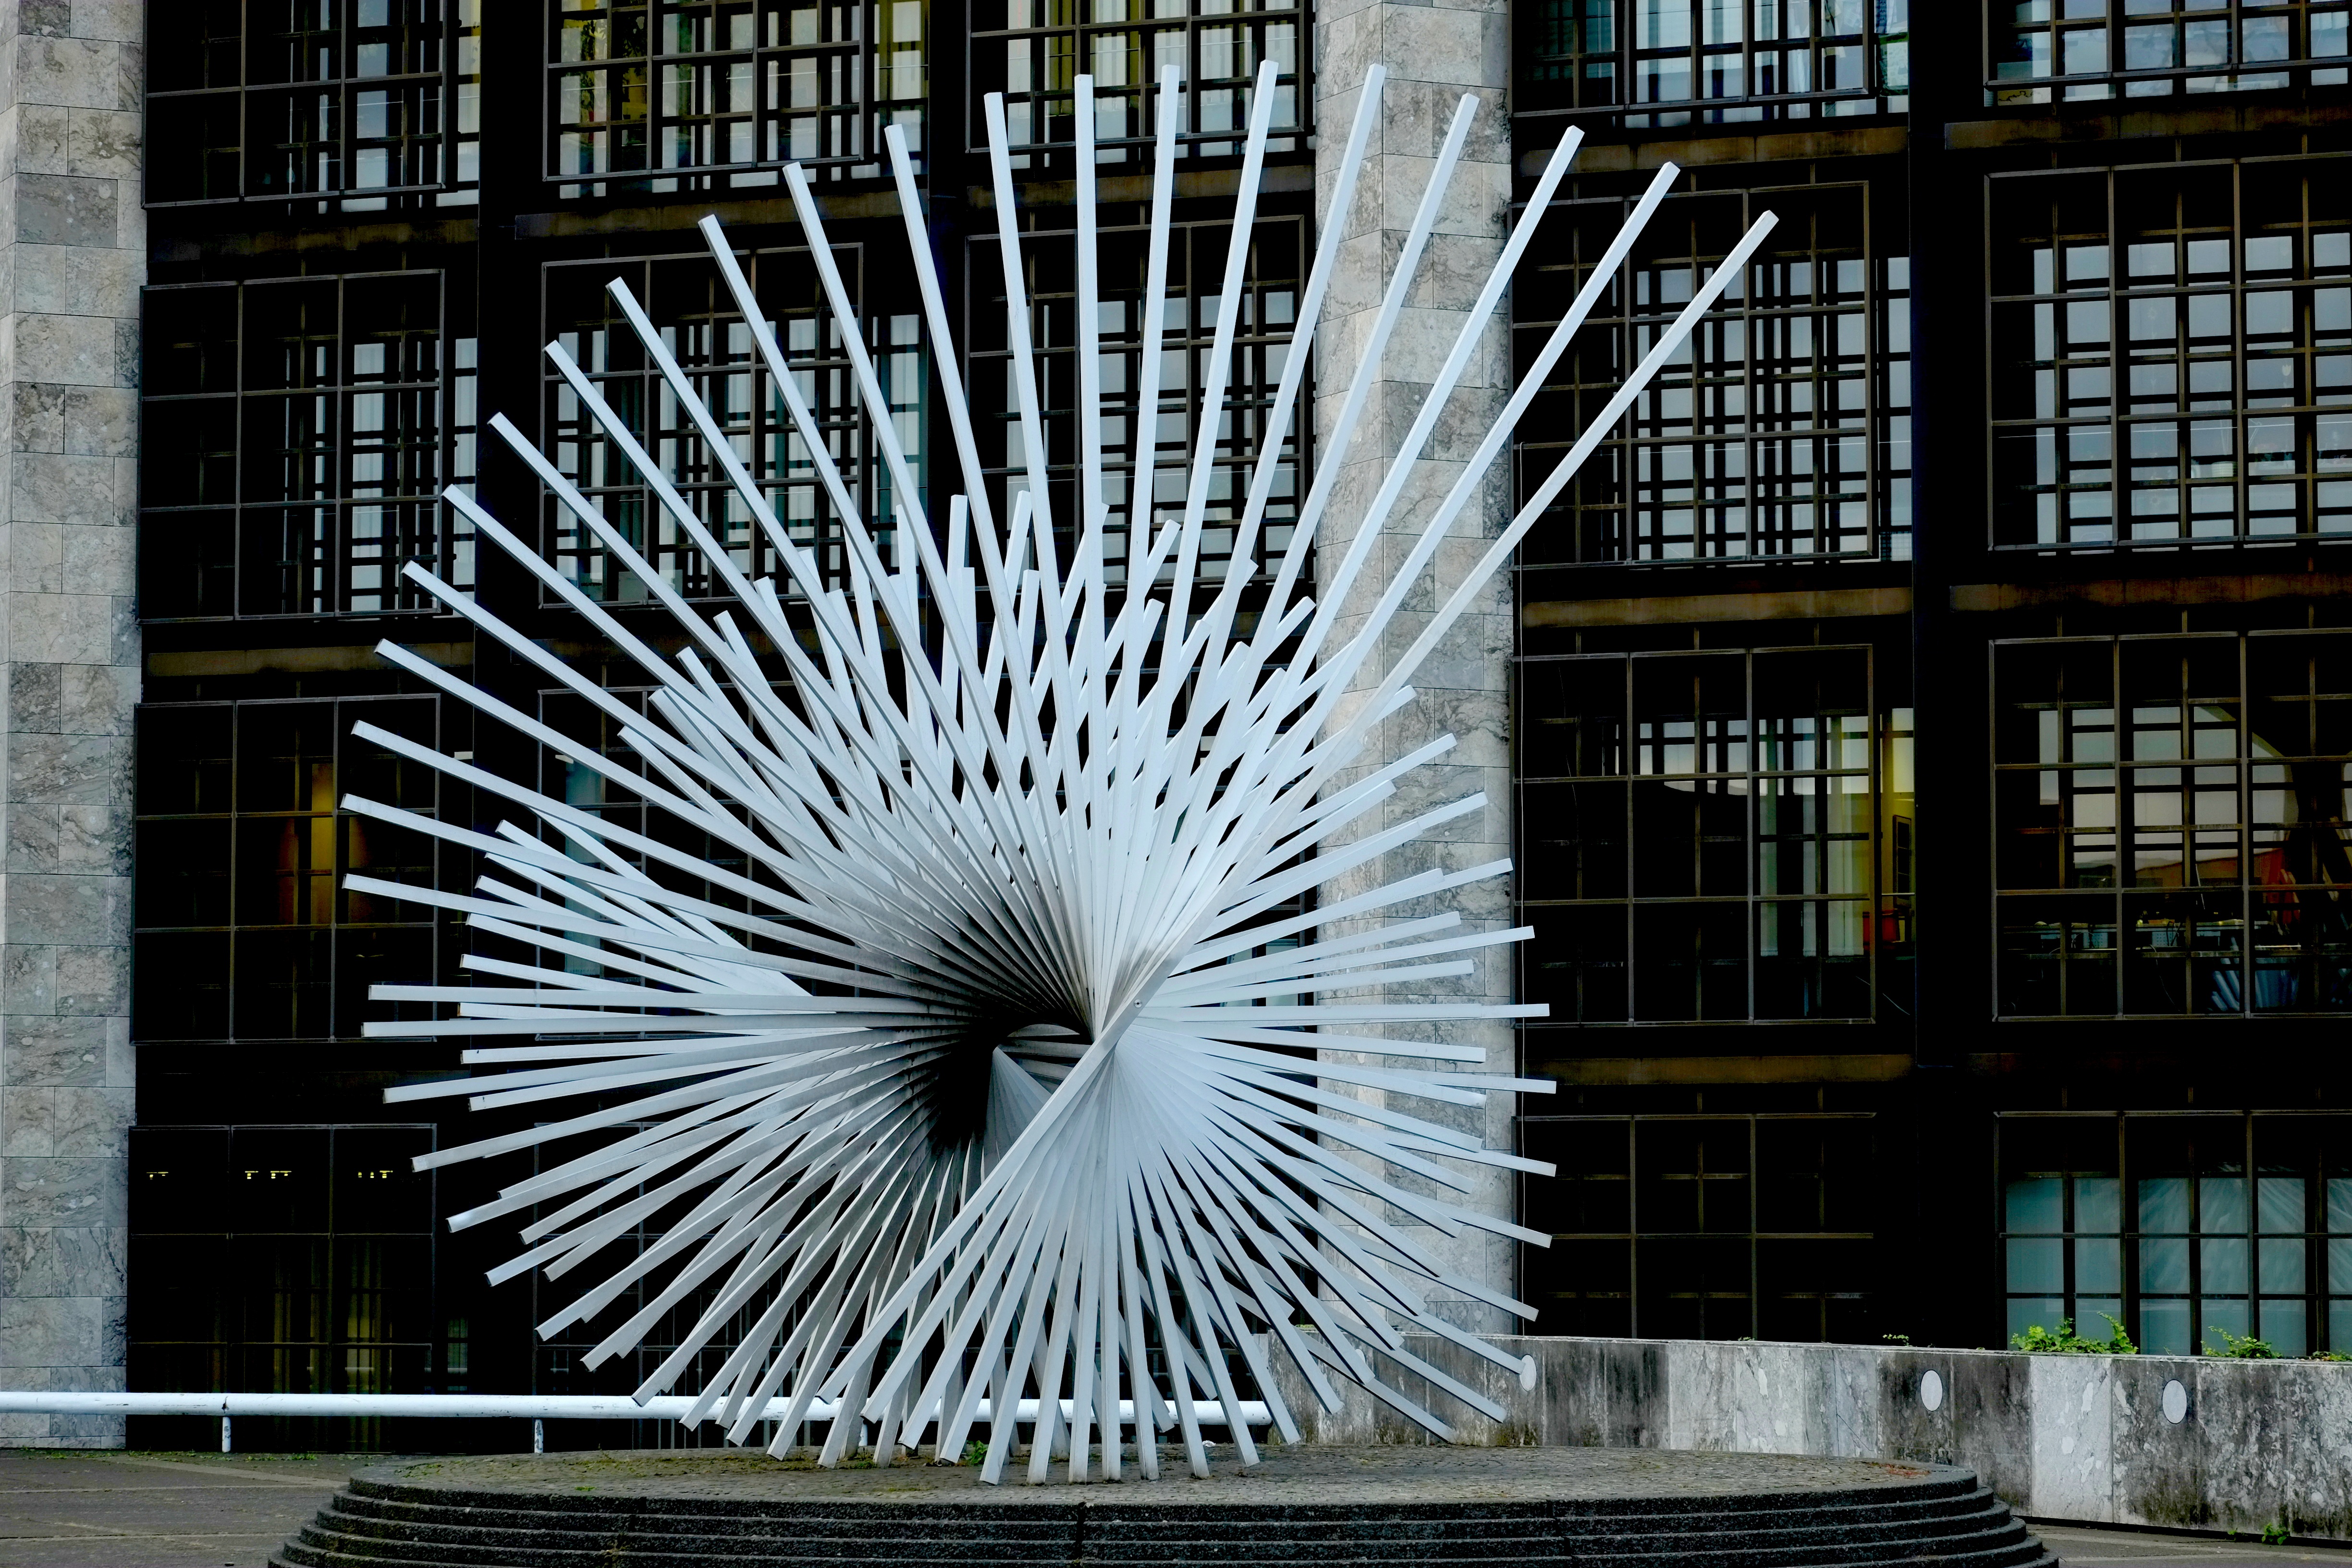
architecture, city, skyscraper, monument, downtown, metal, landmark, tourism, modern, artwork, places of interest, old town, sculpture, art, symmetry, germany, culture, large, tourist attraction, mood, interesting, historically, mainz, town hall, aluminium, town hall square, state capital, urban area